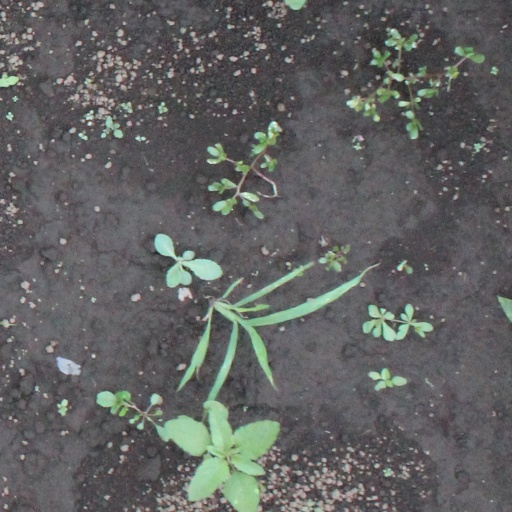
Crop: soybean